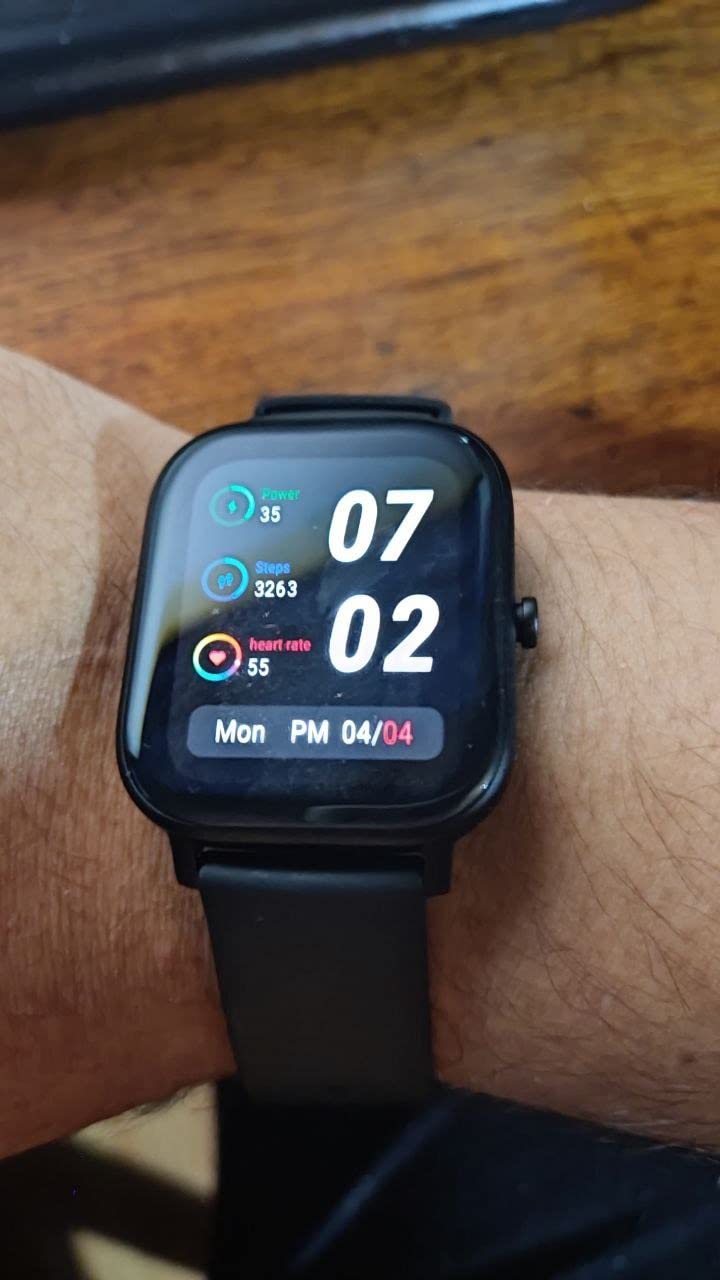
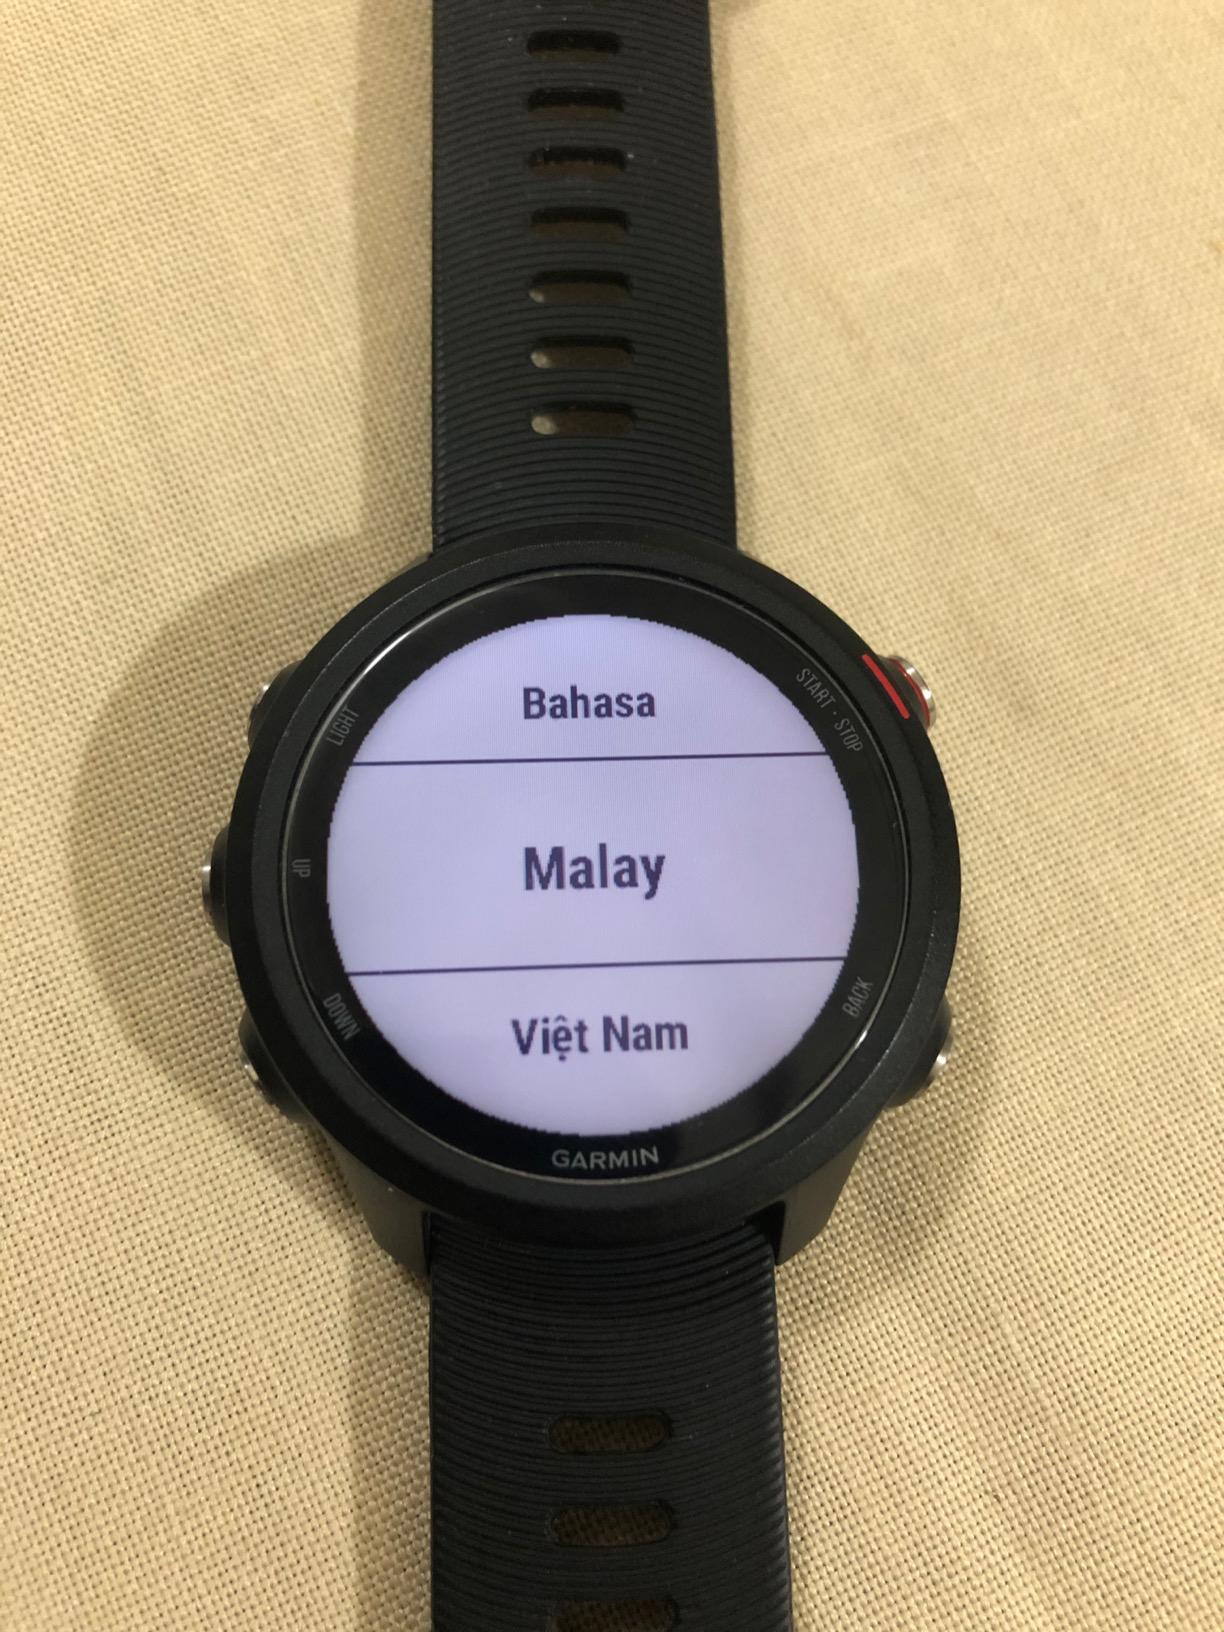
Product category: smartwatch
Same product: no